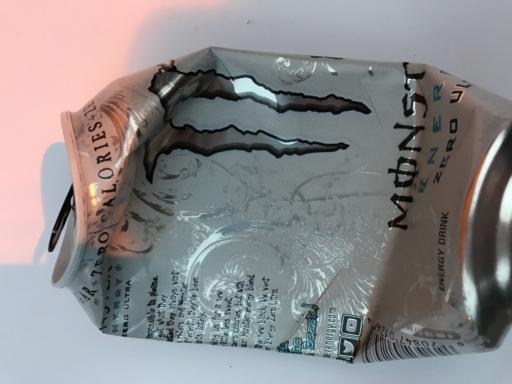
Waste category: metal